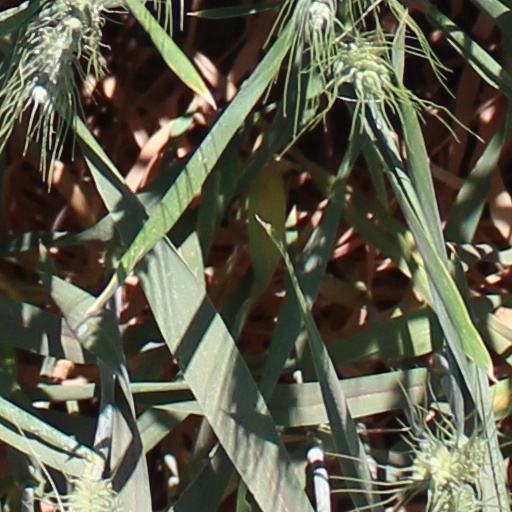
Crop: wheat